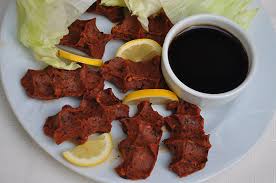
Yemek: cig_kofte